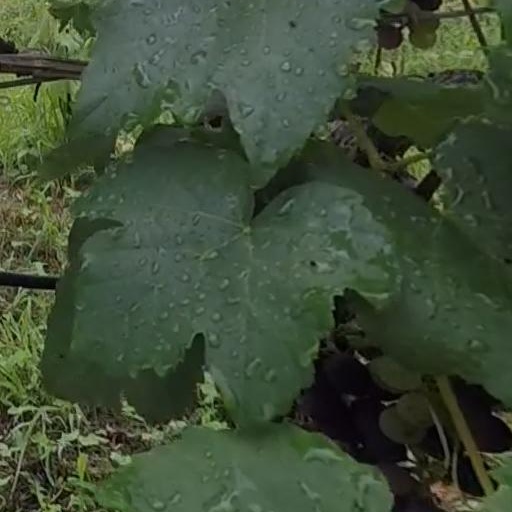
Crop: grape